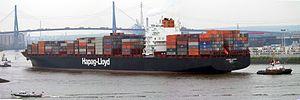
Le Colombo Express appareillant de Hambourg pour son voyage inaugural. Italiano: Nave Post-Panamax.
Un navire de charge ou cargo est un navire de commerce ou navire marchand dont le rôle consiste à transporter des marchandises sous diverses formes en utilisant la voie maritime.
Le transport maritime est le mode de transport le plus important pour le transport de marchandises.
En langage maritime, l'appareillage est le départ, la manœuvre d'un navire qui quitte son mouillage, son poste à quai ou à couple.
Les navires classés comme Post-Panamax ont une taille supérieure à la classe Panamax, c’est-à-dire aux dimensions maximum pour rentrer dans les écluses du canal de Panama.